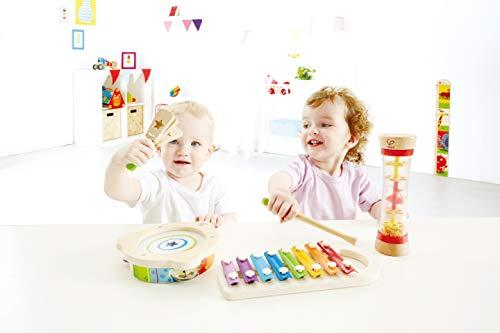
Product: Hape Toddler Beat Box Set, Wooden Music Toy Set
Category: Toys & Games | Baby & Toddler Toys | Musical Toys
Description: Includes four different instruments for an all inclusive Jam session.
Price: $32.00
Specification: ProductDimensions:2x14x15inches|ItemWeight:3.2ounces|ShippingWeight:2.6pounds(Viewshippingratesandpolicies)|DomesticShipping:ItemcanbeshippedwithinU.S.|InternationalShipping:ThisitemcanbeshippedtoselectcountriesoutsideoftheU.S.LearnMore|ASIN:B01M0AFB7E|Itemmodelnumber:E8148|Manufacturerrecommendedage:18months-12years